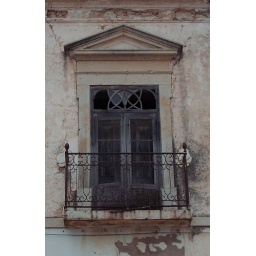
Burnt wooden door in derelict building, Portugal